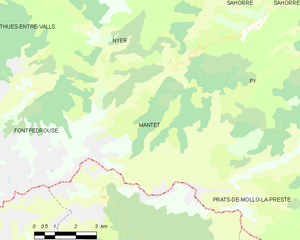
Carte des communes françaises
Mantet est une commune française située dans le département des Pyrénées-Orientales, en région Occitanie.